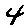
Label: 4